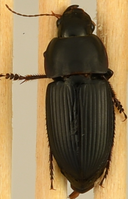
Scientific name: Anisodactylus ovularis
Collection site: Blandy Experimental Farm Site (BLAN), plot BLAN_003